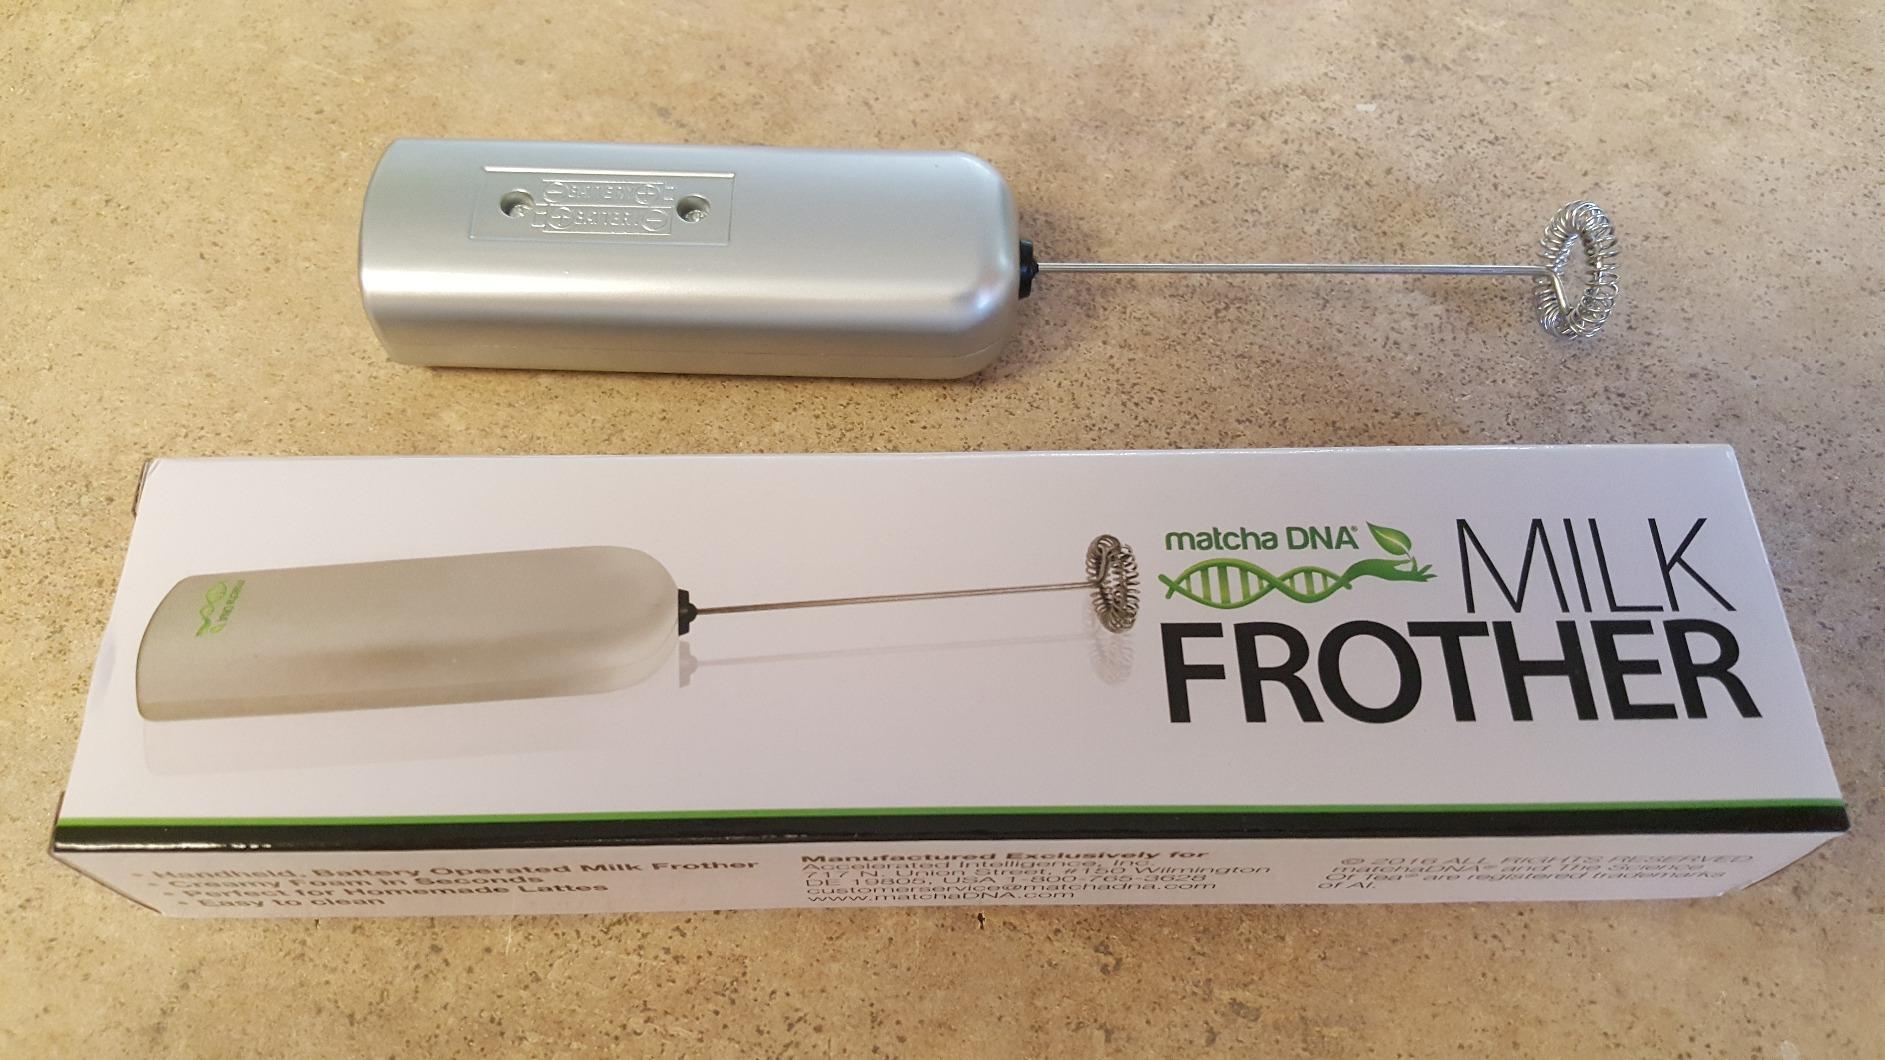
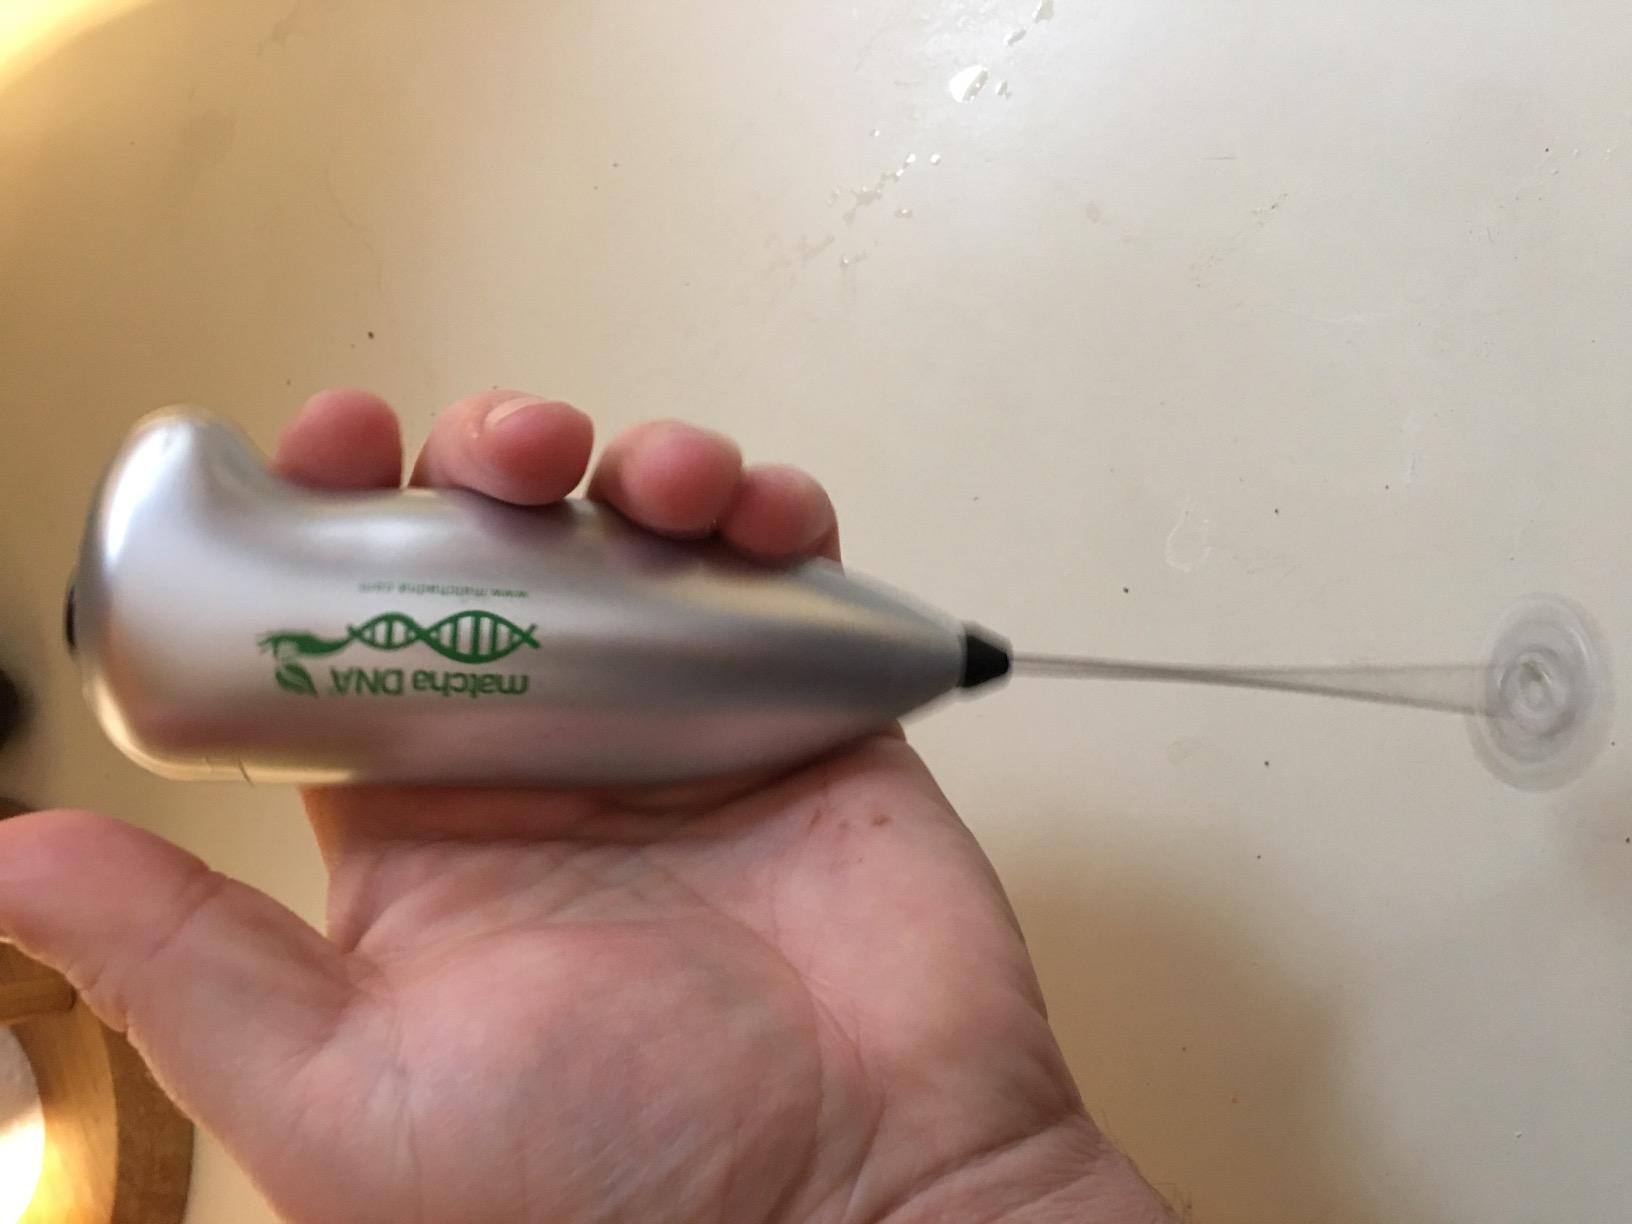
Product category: items_mixer
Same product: no